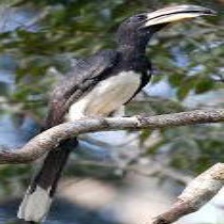
Species: AFRICAN PIED HORNBILL
Scientific name: TOCKUS FASCIATUS
ImageNet parent category: hornbill